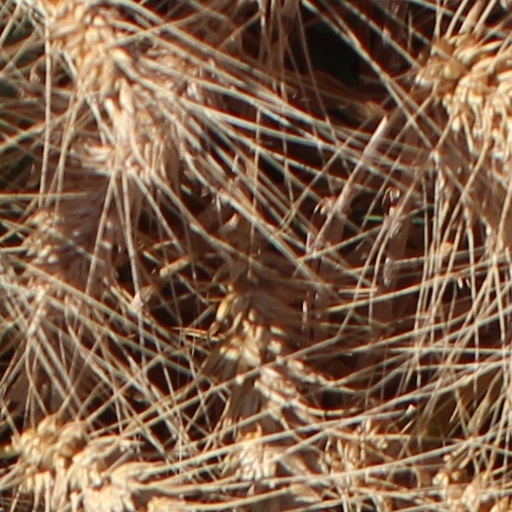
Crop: wheat